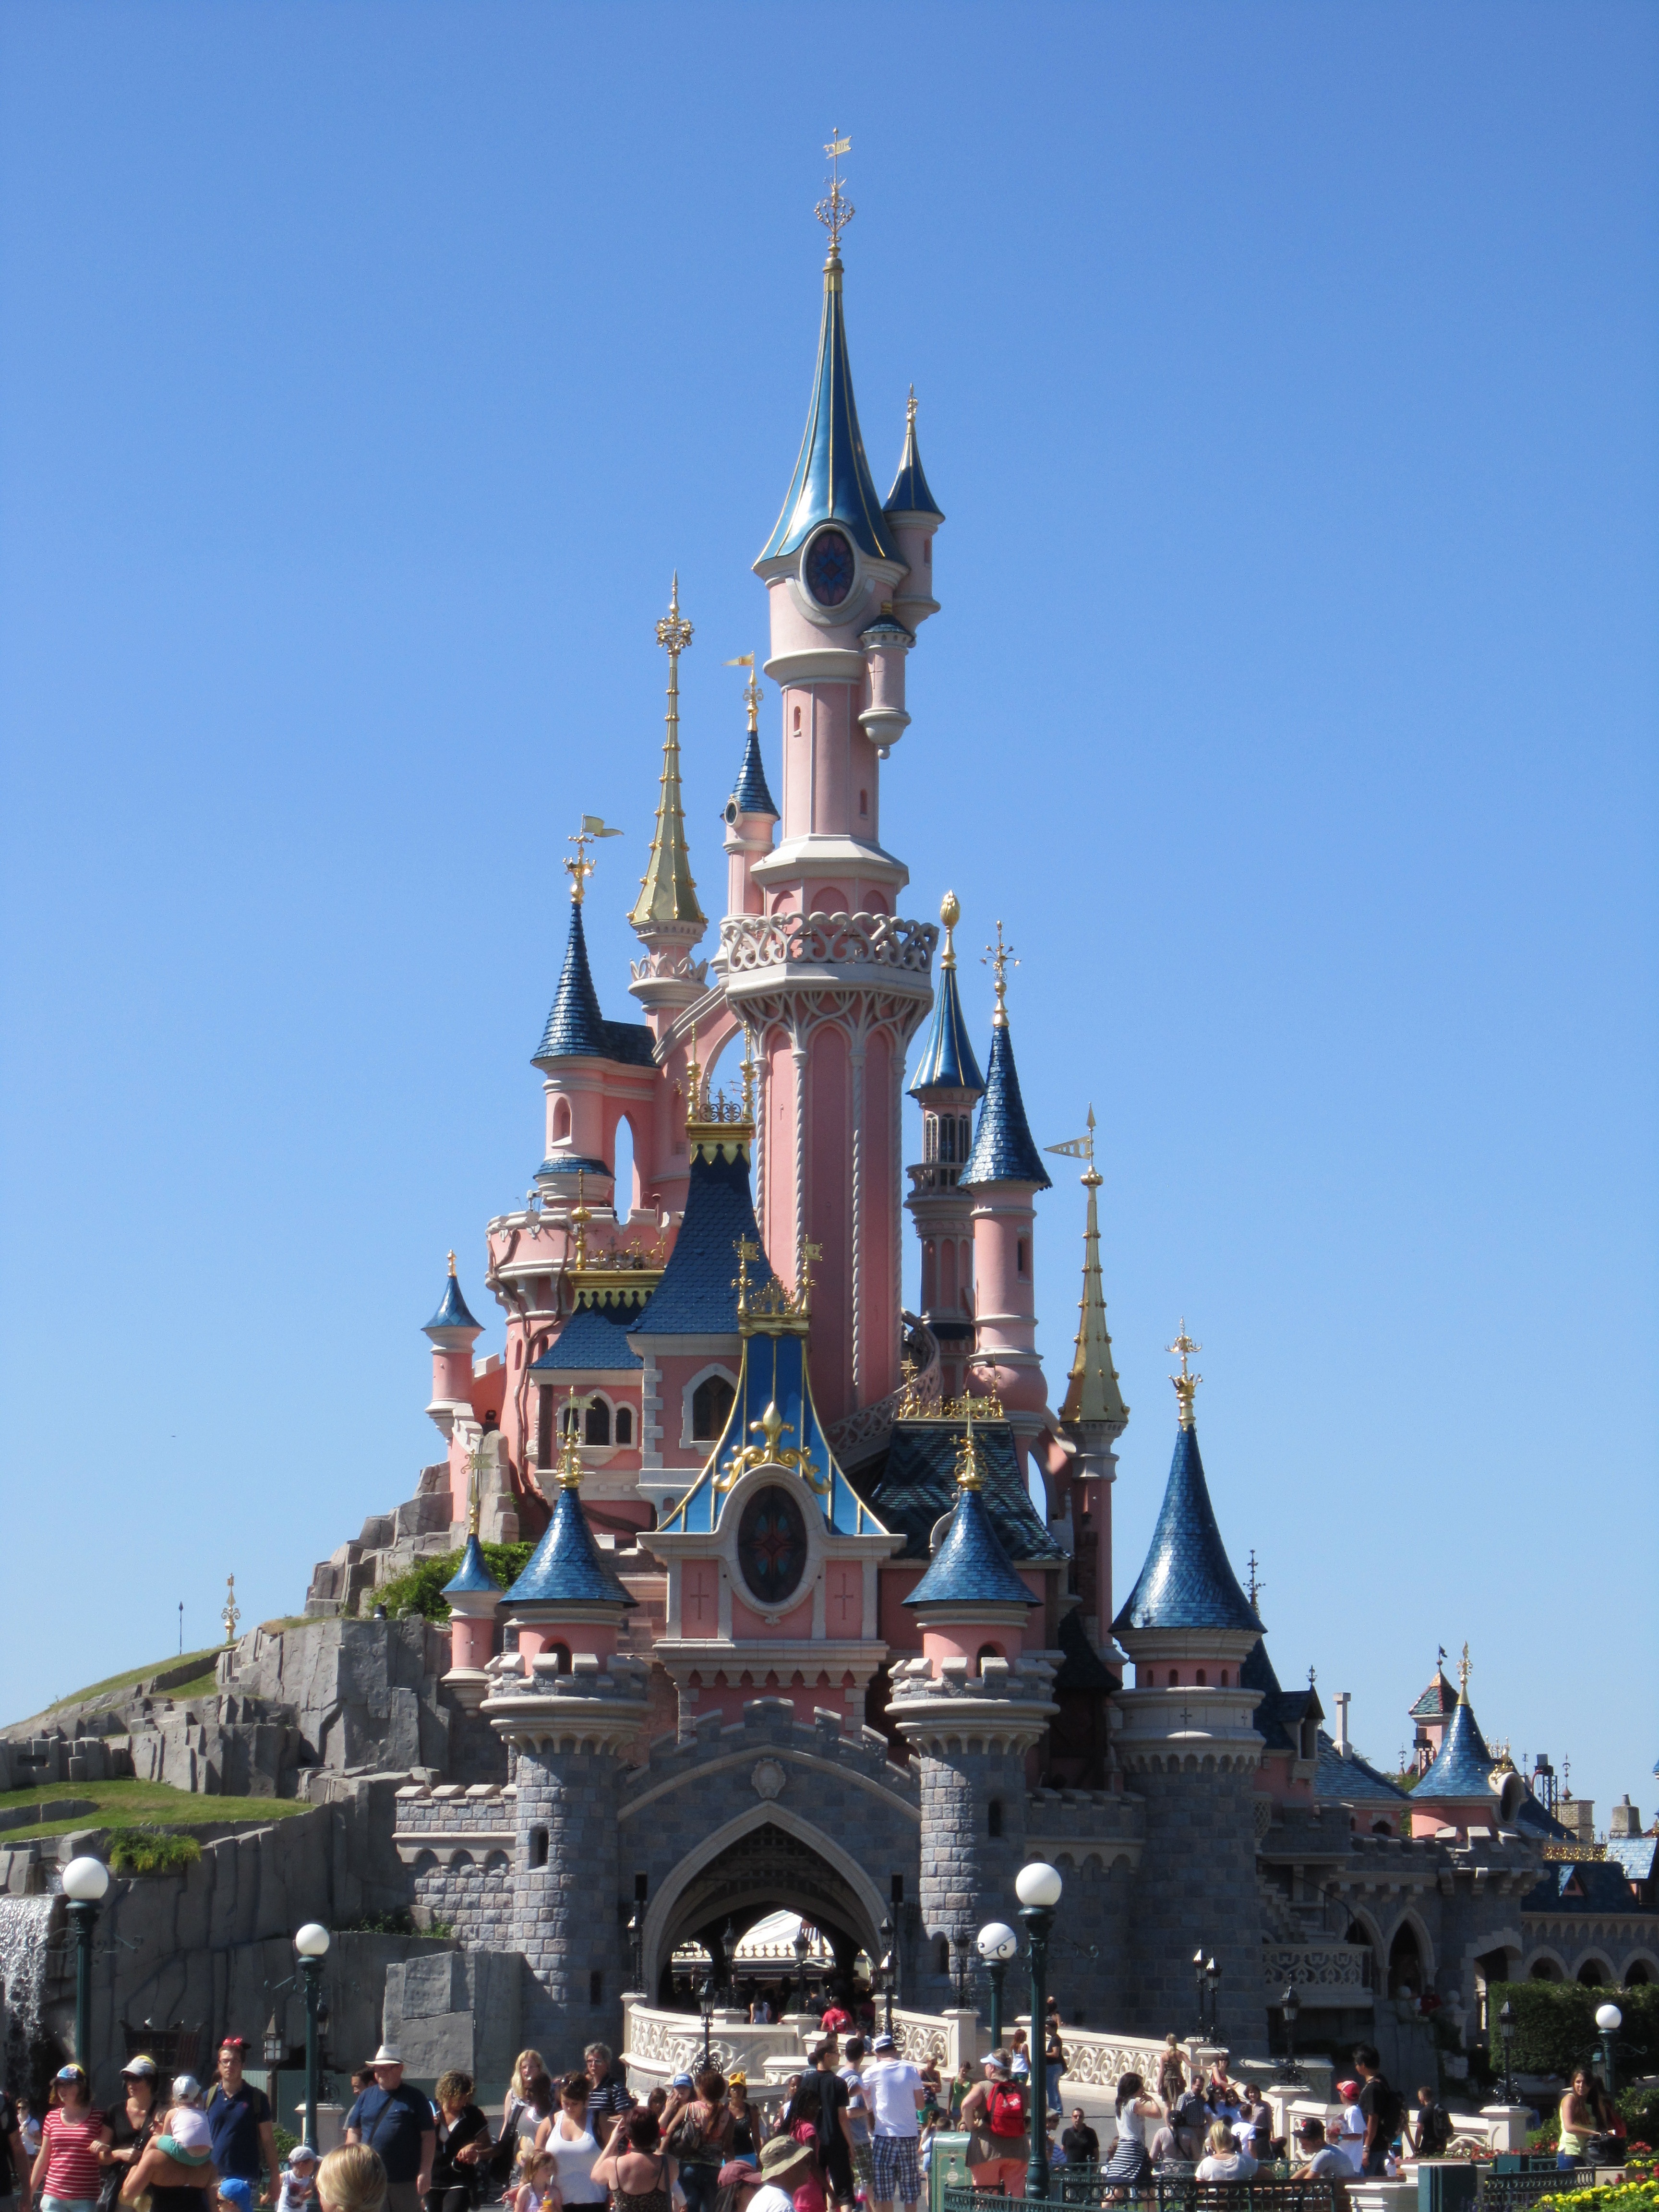
paris, amusement park, tower, park, castle, tourism, children, resort, playground, tours, princesses, eurodisney, outdoor recreation, walt disney world